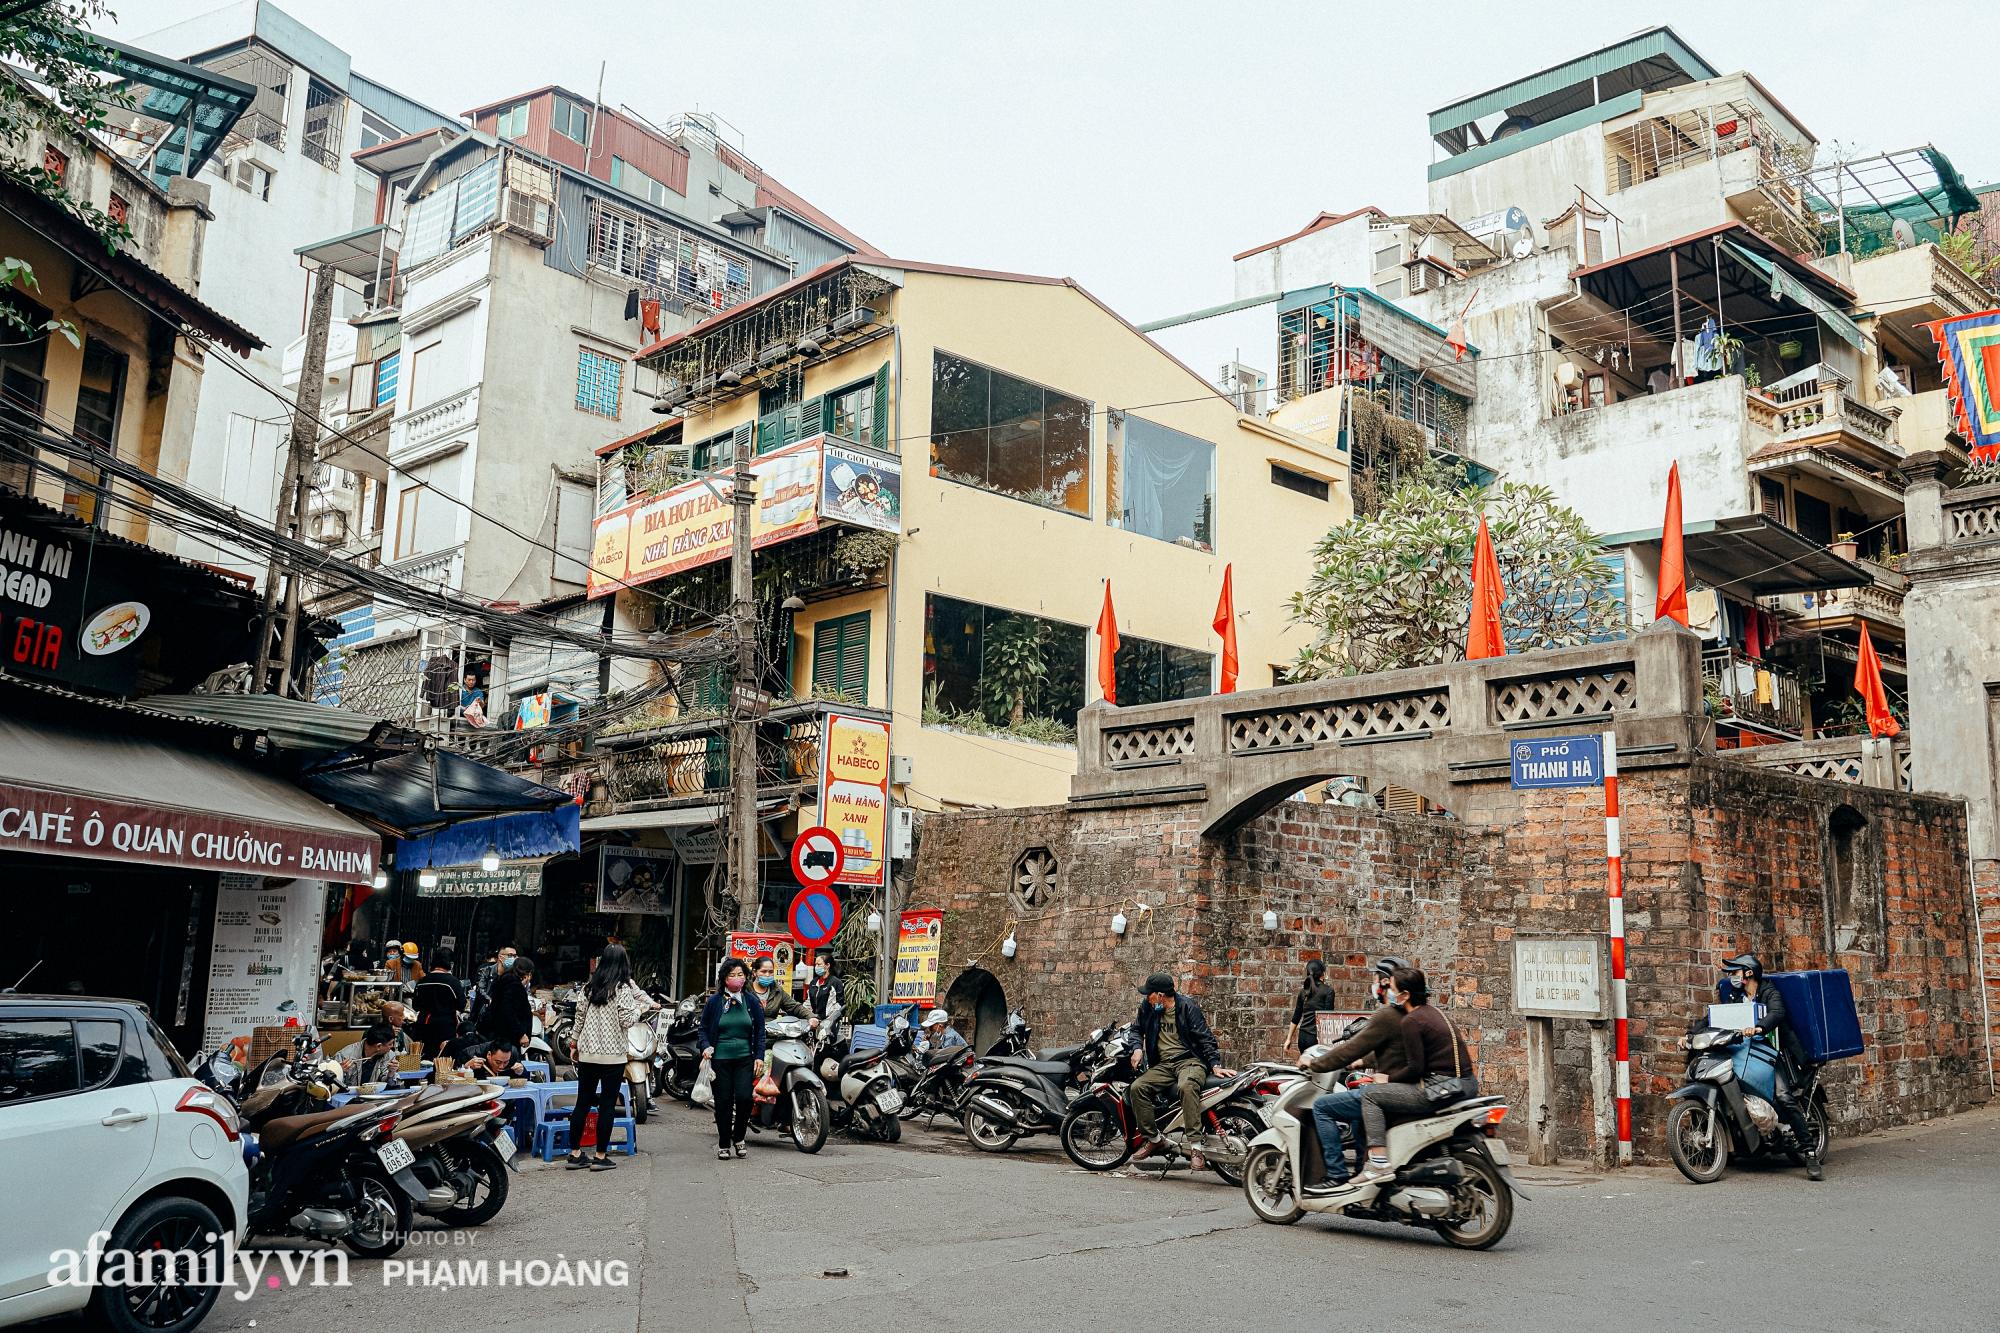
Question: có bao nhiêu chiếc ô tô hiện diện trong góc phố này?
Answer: một